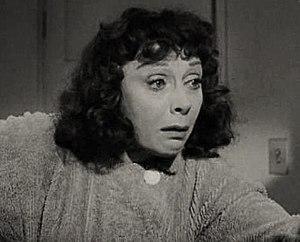
Judith Evelyn est une actrice américaine, née Evelyn Morris le 20 mars 1909 à Seneca, morte le 7 mai 1967 à New York.